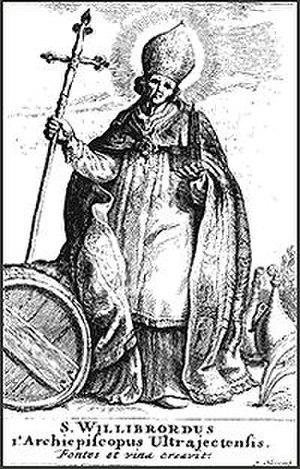
Willibrord d'Utrecht
L'université d'Utrecht est une université néerlandaise située à Utrecht, aux Pays-Bas. Elle est l'une des plus vieilles universités des Pays-Bas et l'une des plus prestigieuses d'Europe.